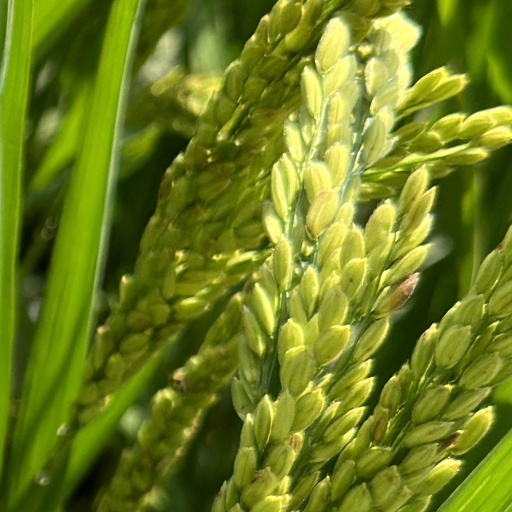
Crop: rice